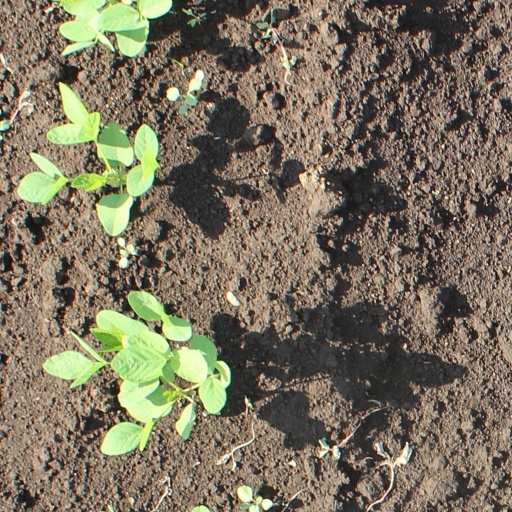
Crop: soybean